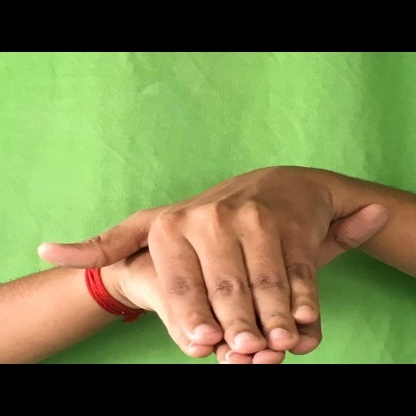
Mudra: Matsya